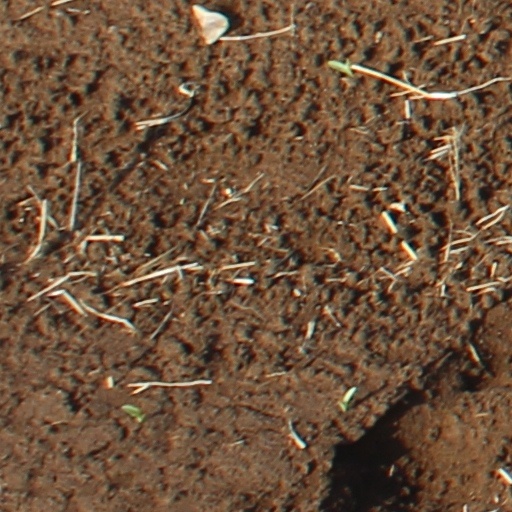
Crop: wheat